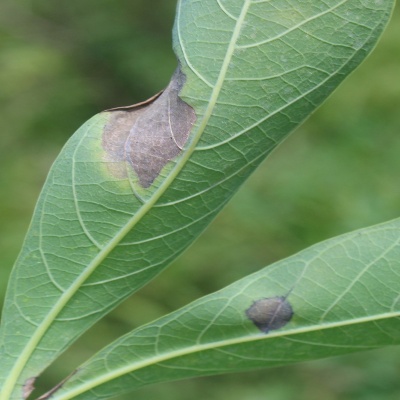
Crop: Cassava
Condition: bacterial blight